Gumapang Ka sa Lusak (TV series)

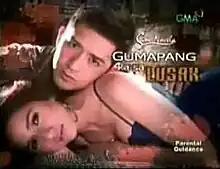
Title card

( / international title: "Secret Affairs") is a 2010 Philippine television drama series broadcast by GMA Network. Based on a 1990 Philippine film of the same title, the series is the nineteenth instalment of "Sine Novela". Directed by Maryo J. de los Reyes, it stars Dennis Trillo and Jennylyn Mercado. It premiered on February 8, 2010, on the network's Dramarama sa Hapon line up. The series concluded on June 18, 2010, with a total of 92 episodes.